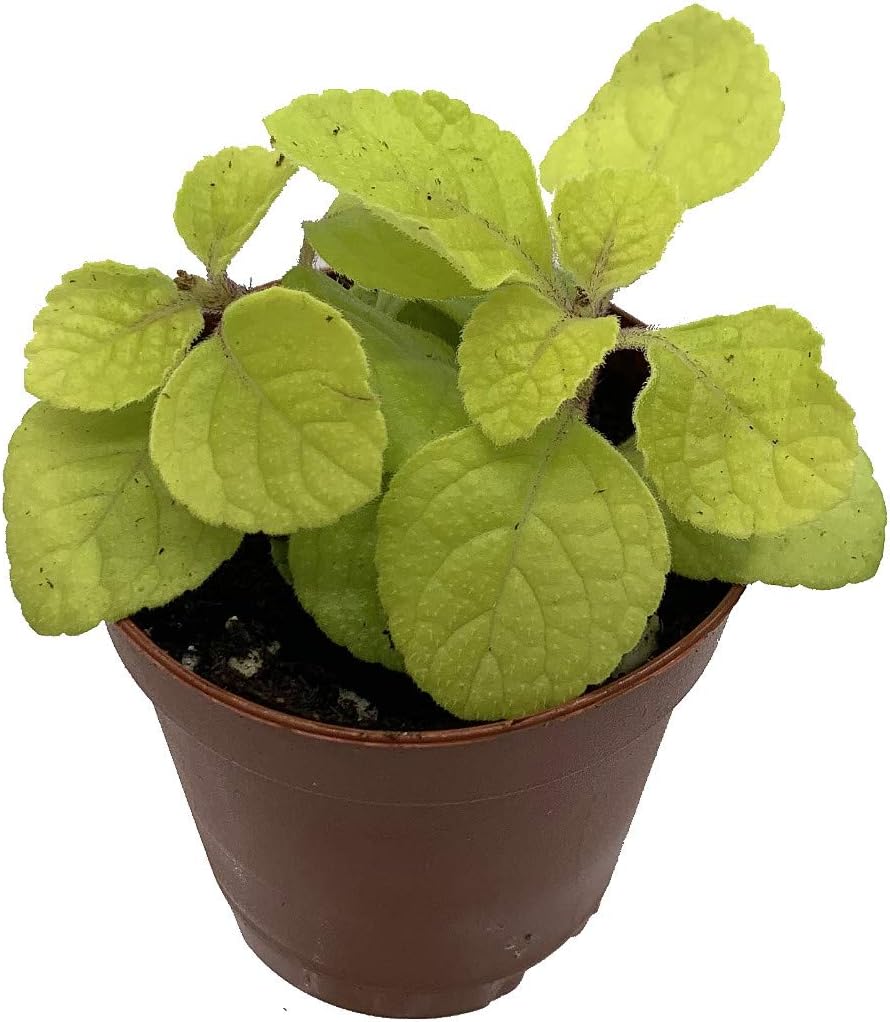
Golden Lemon Swedish Ivy Plant - Plectranthus - 2.5" Pot - Easy to Grow Houseplant
Category: Amazon Home
This vigorous foliage plant drapes neatly over container rims, making it ideal for window boxes, hanging baskets, and containers. Plectranthus is available with green-and-white, green-and-gold, and silver foliage; there's something to compliment any container planting. The foliage is extremely fragrant. Many types of plectranthus are actually perennials in warm-weather areas of Zones 9 and 10. You can also grow many as beautiful houseplants.
Features: Grow in sun or part-sun | Great in a hanging basket | Easy to grow house plant | Trim as needed. Fragrant foliage. | Immediate shipping